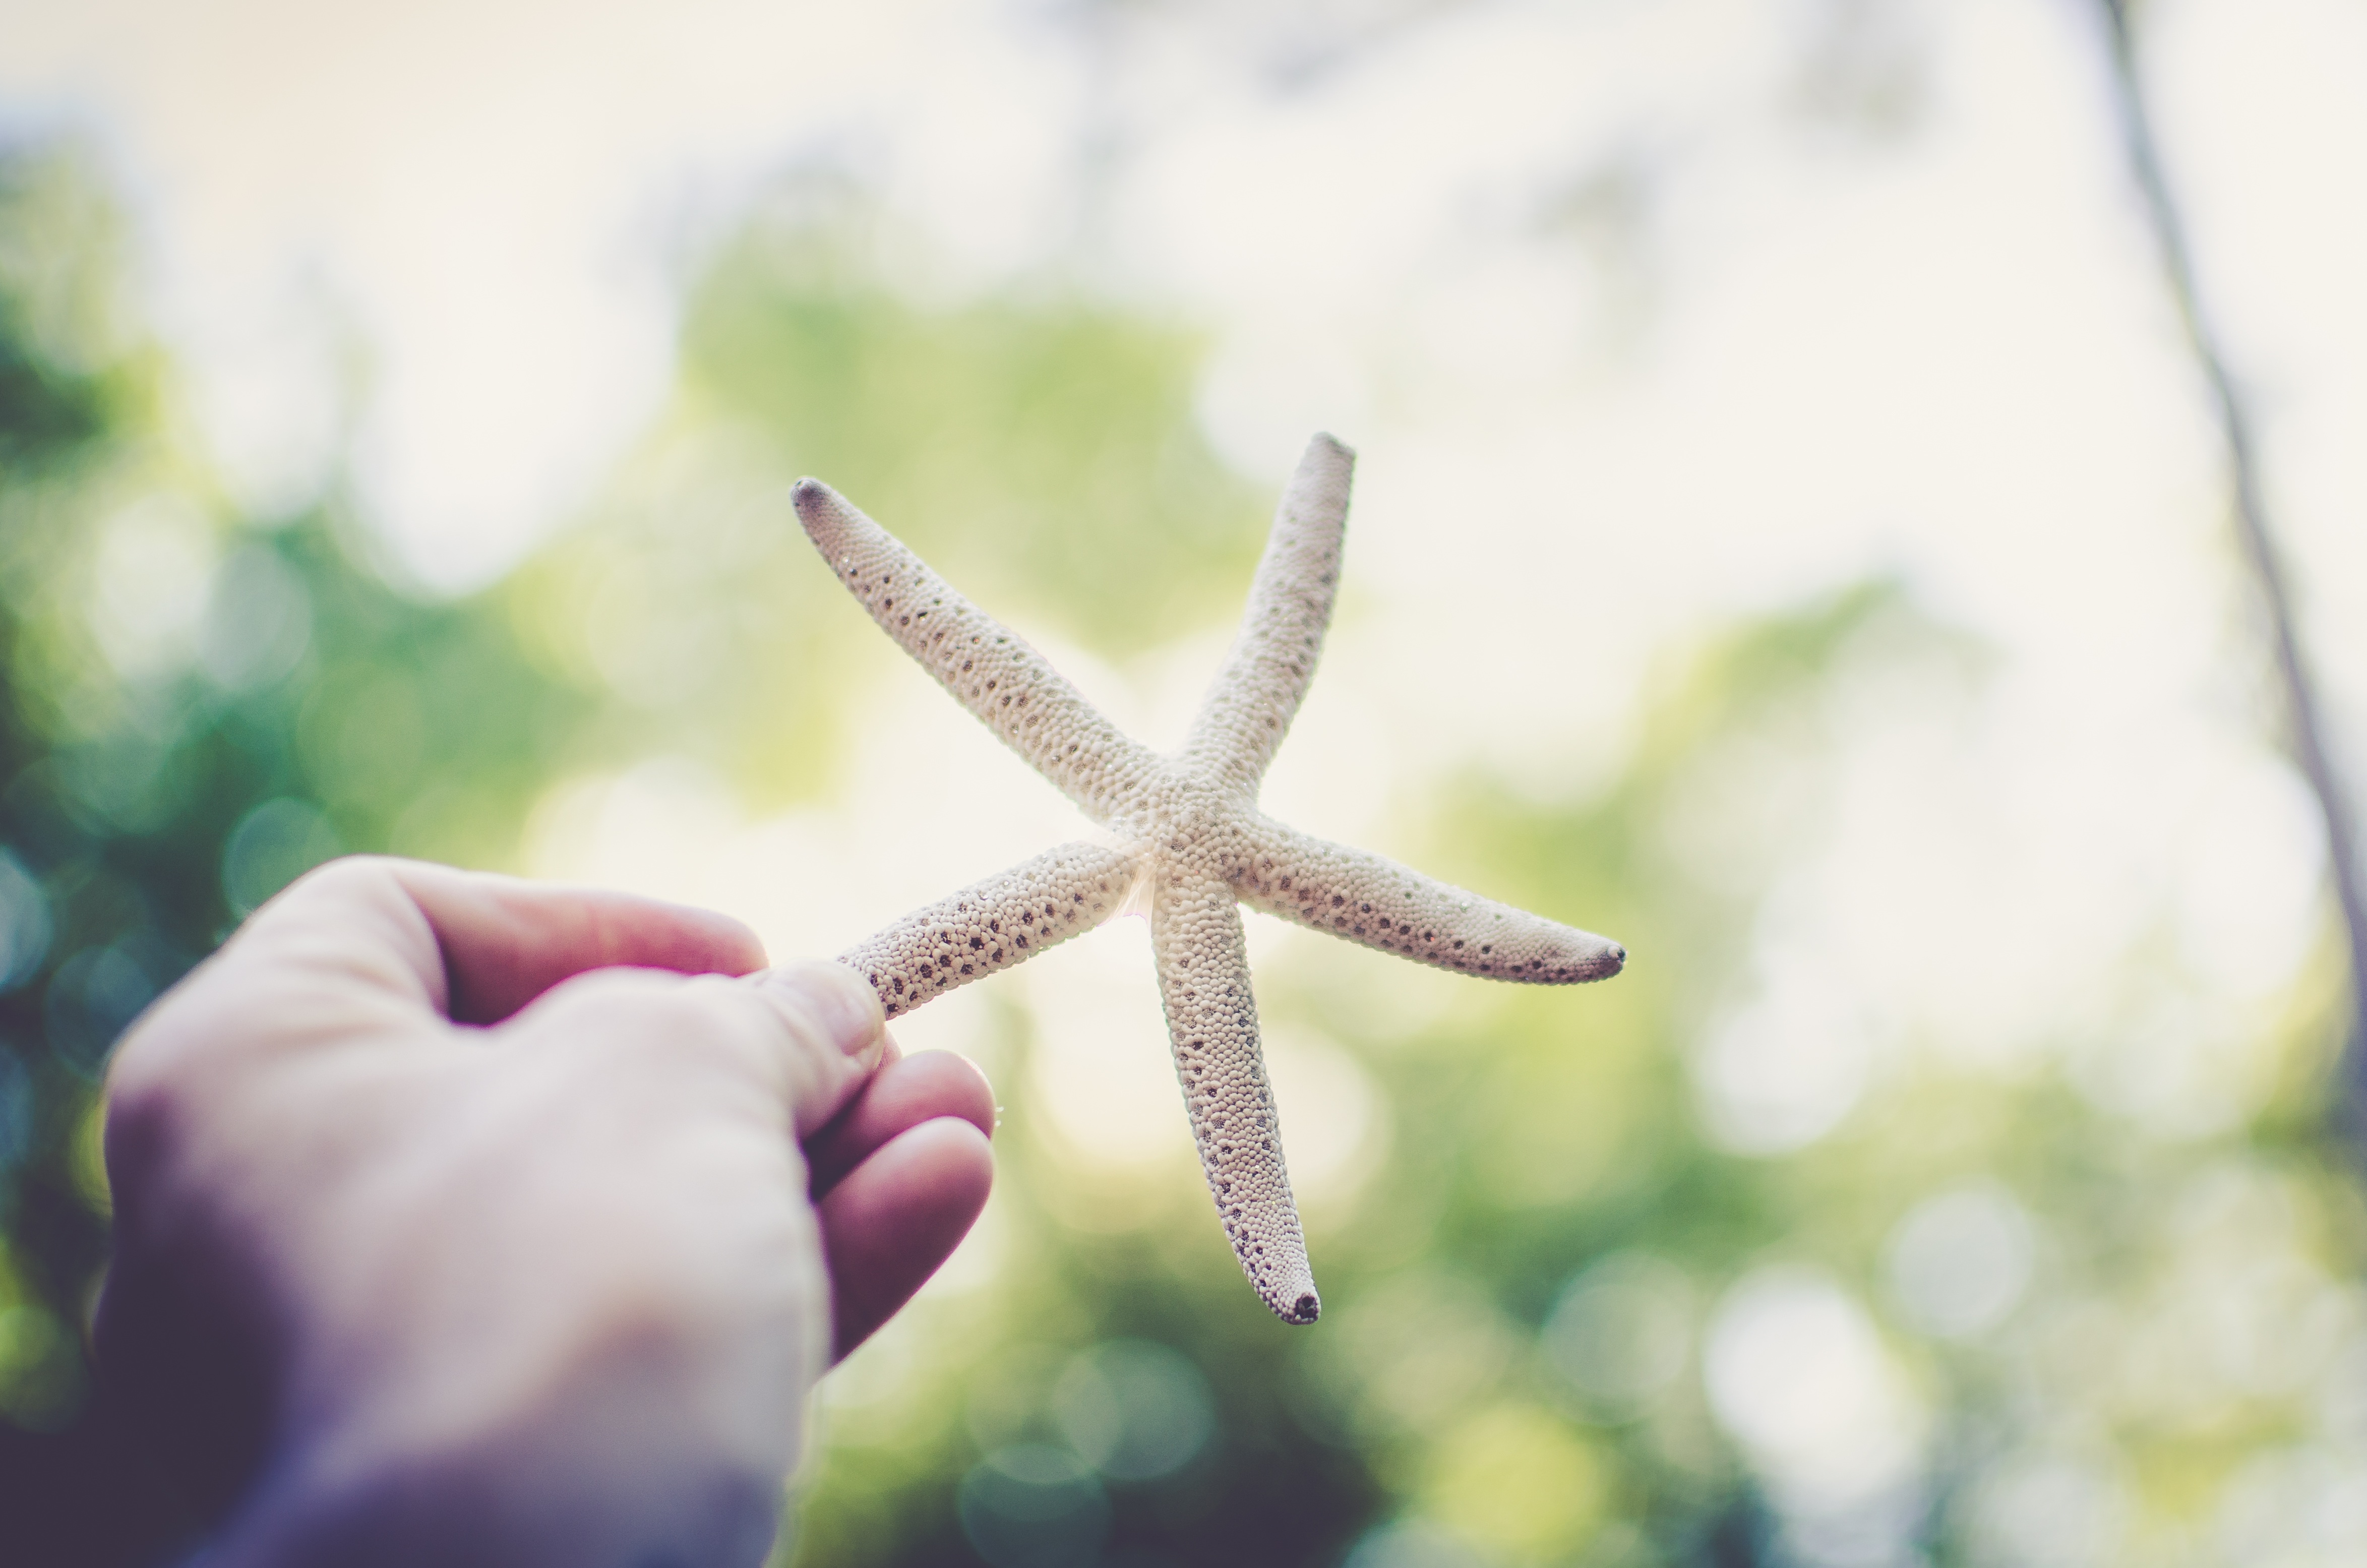
nature, branch, plant, photography, leaf, flower, green, flora, starfish, invertebrate, close up, macro photography, echinoderm, marine invertebrates